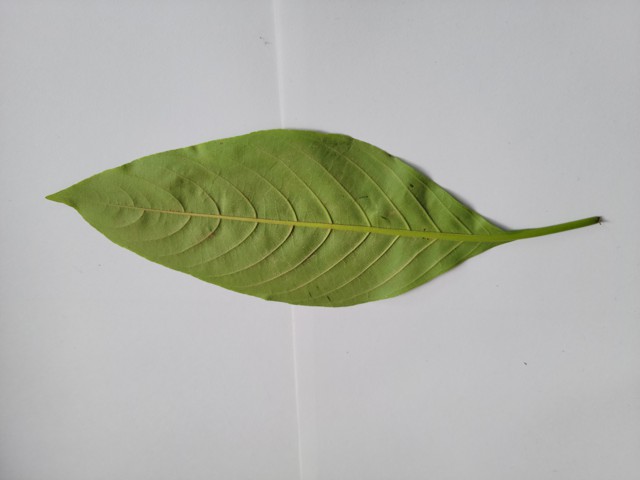
Plant: basok